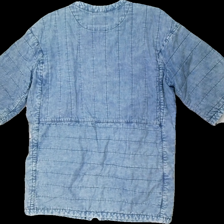
View: back
Type: Jacket
Category: Ladies
Brand: Lindex
Colors: Blue
Material: 100% cotton
Cut: Cropped
Size: S
Season: All
Damage location: top left
Damage 2 location: bottom center
Damage 3 location: bottom left
Price range: 50-100
Recommended usage: Reuse
Description: blå jacka